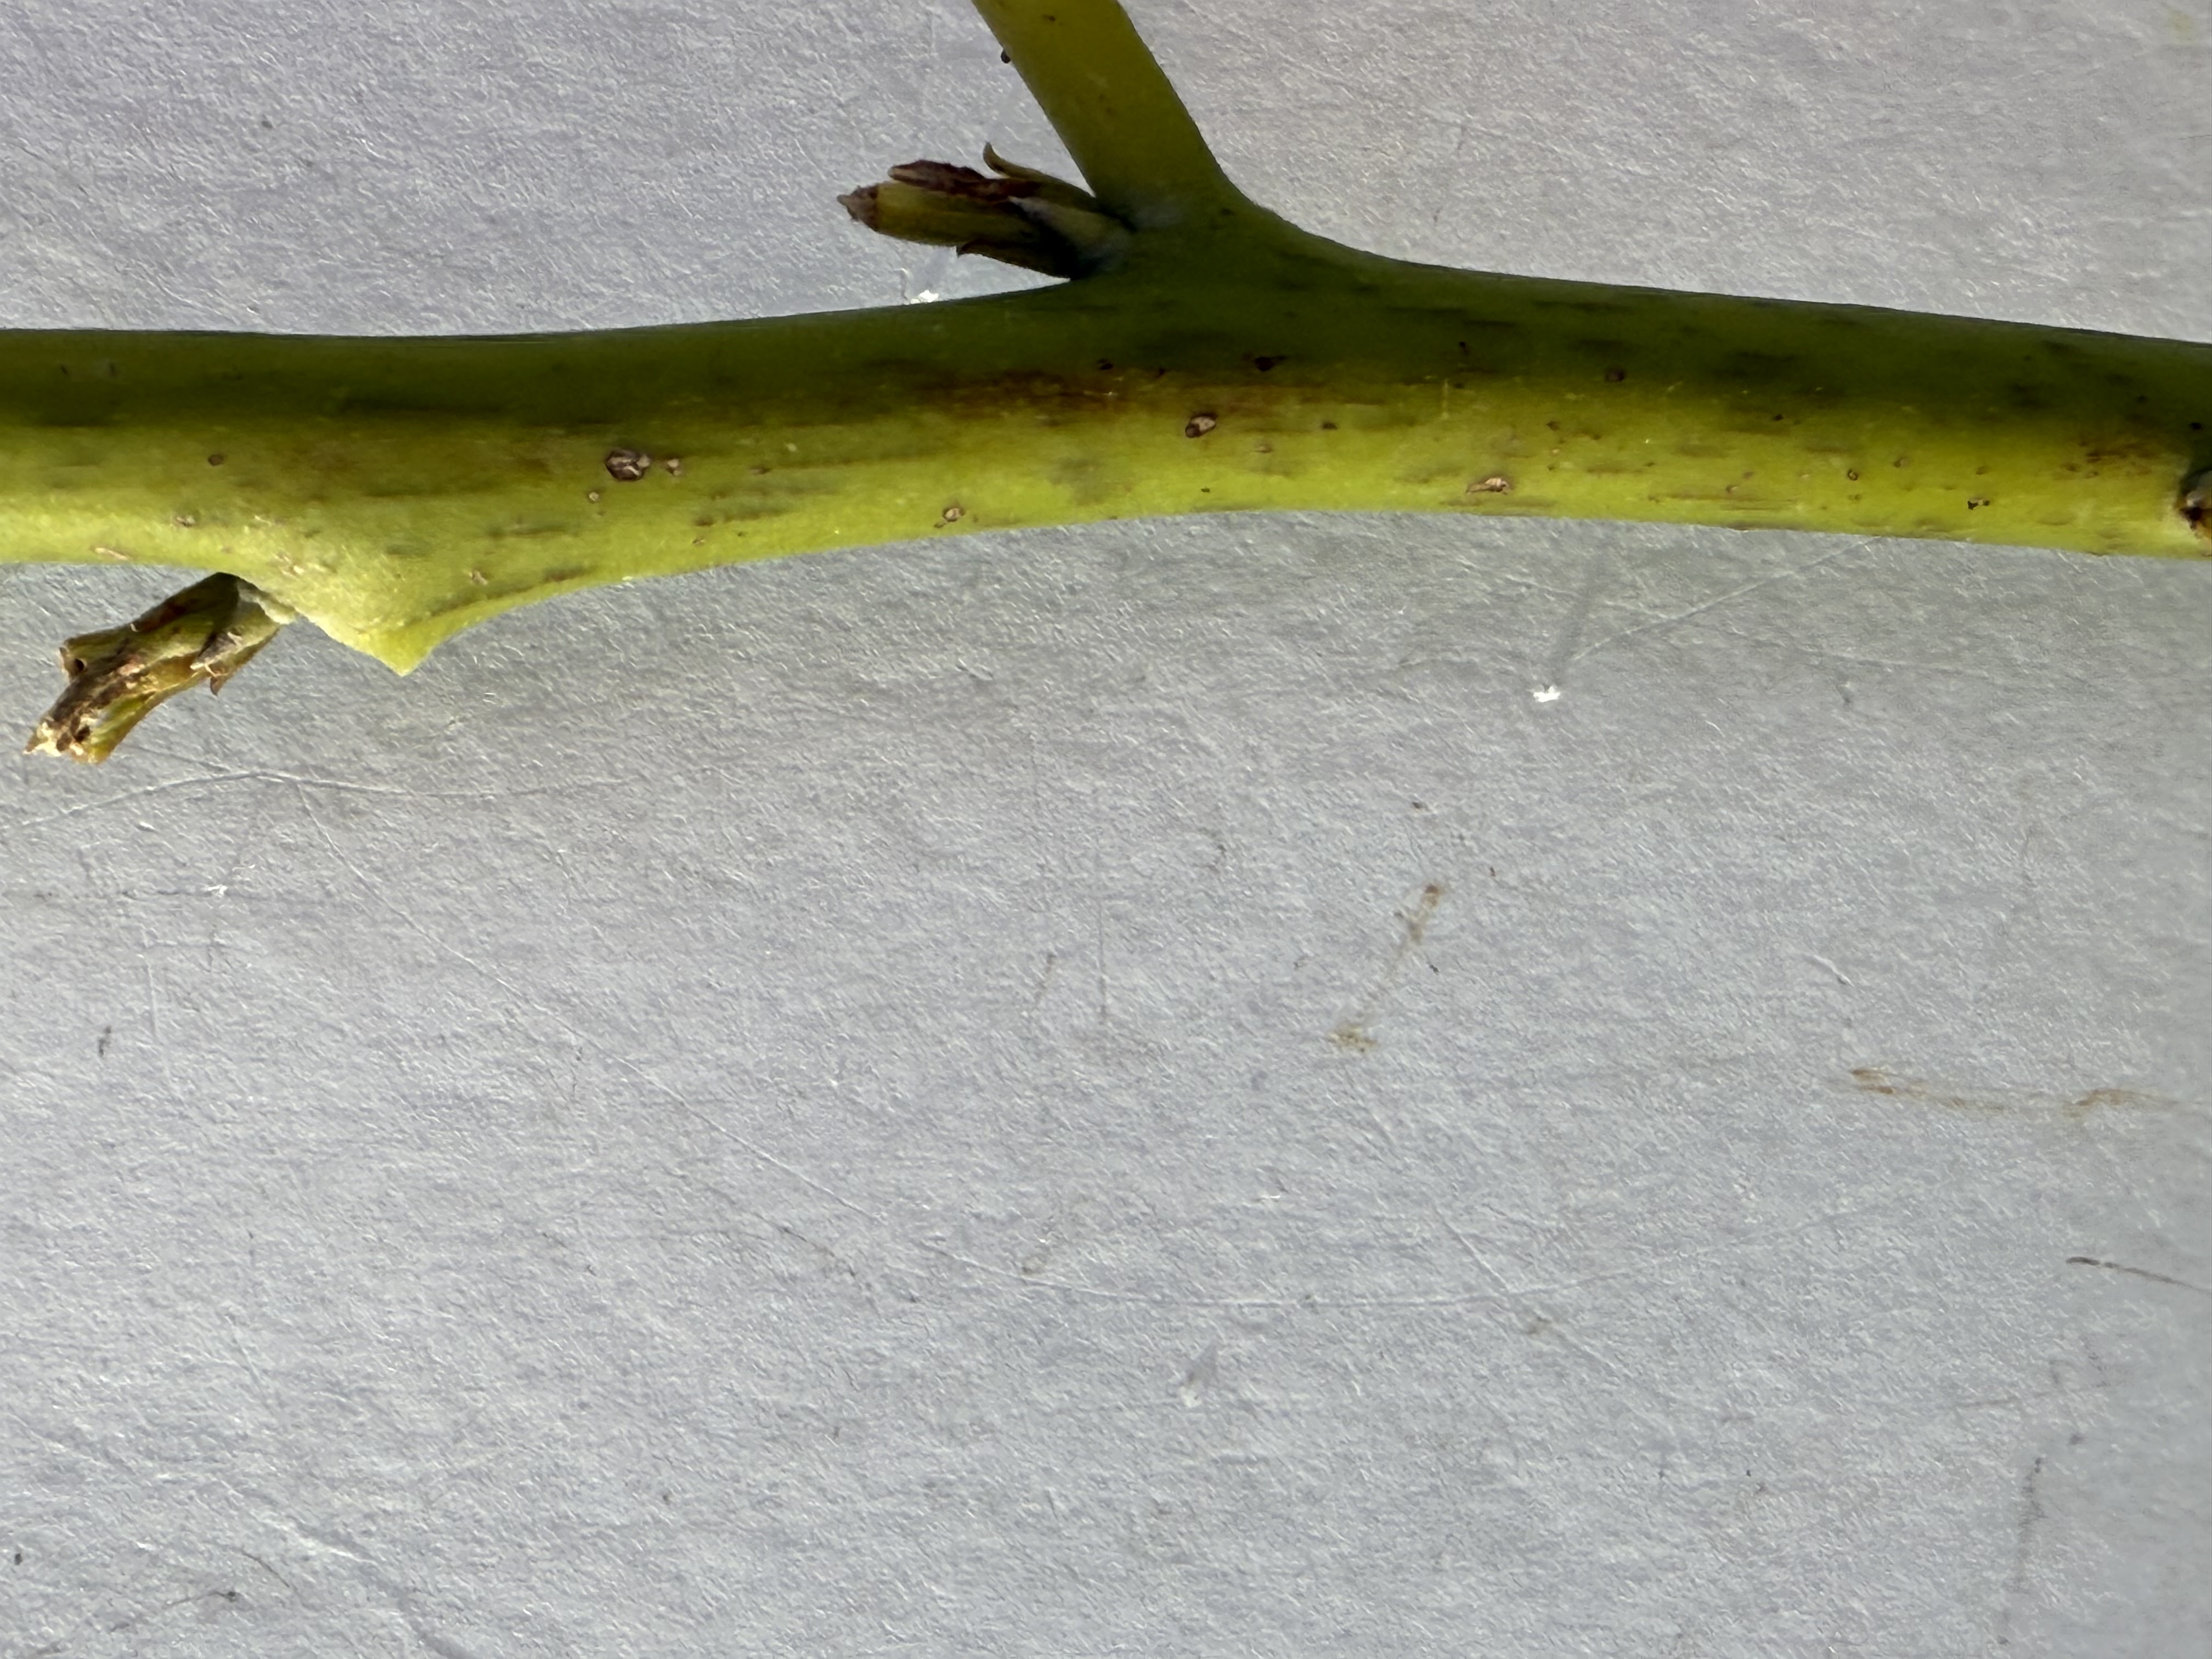
Variety: Avocado